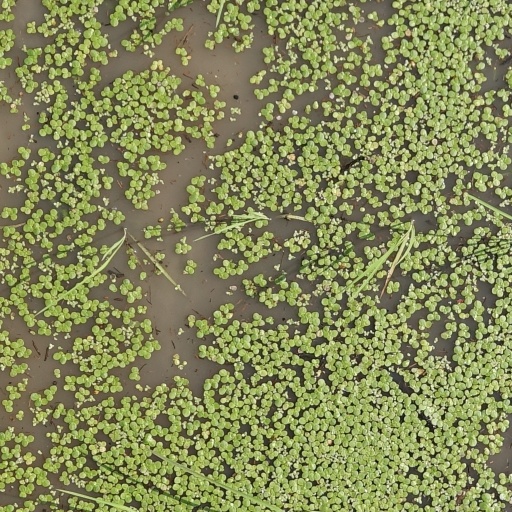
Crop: rice